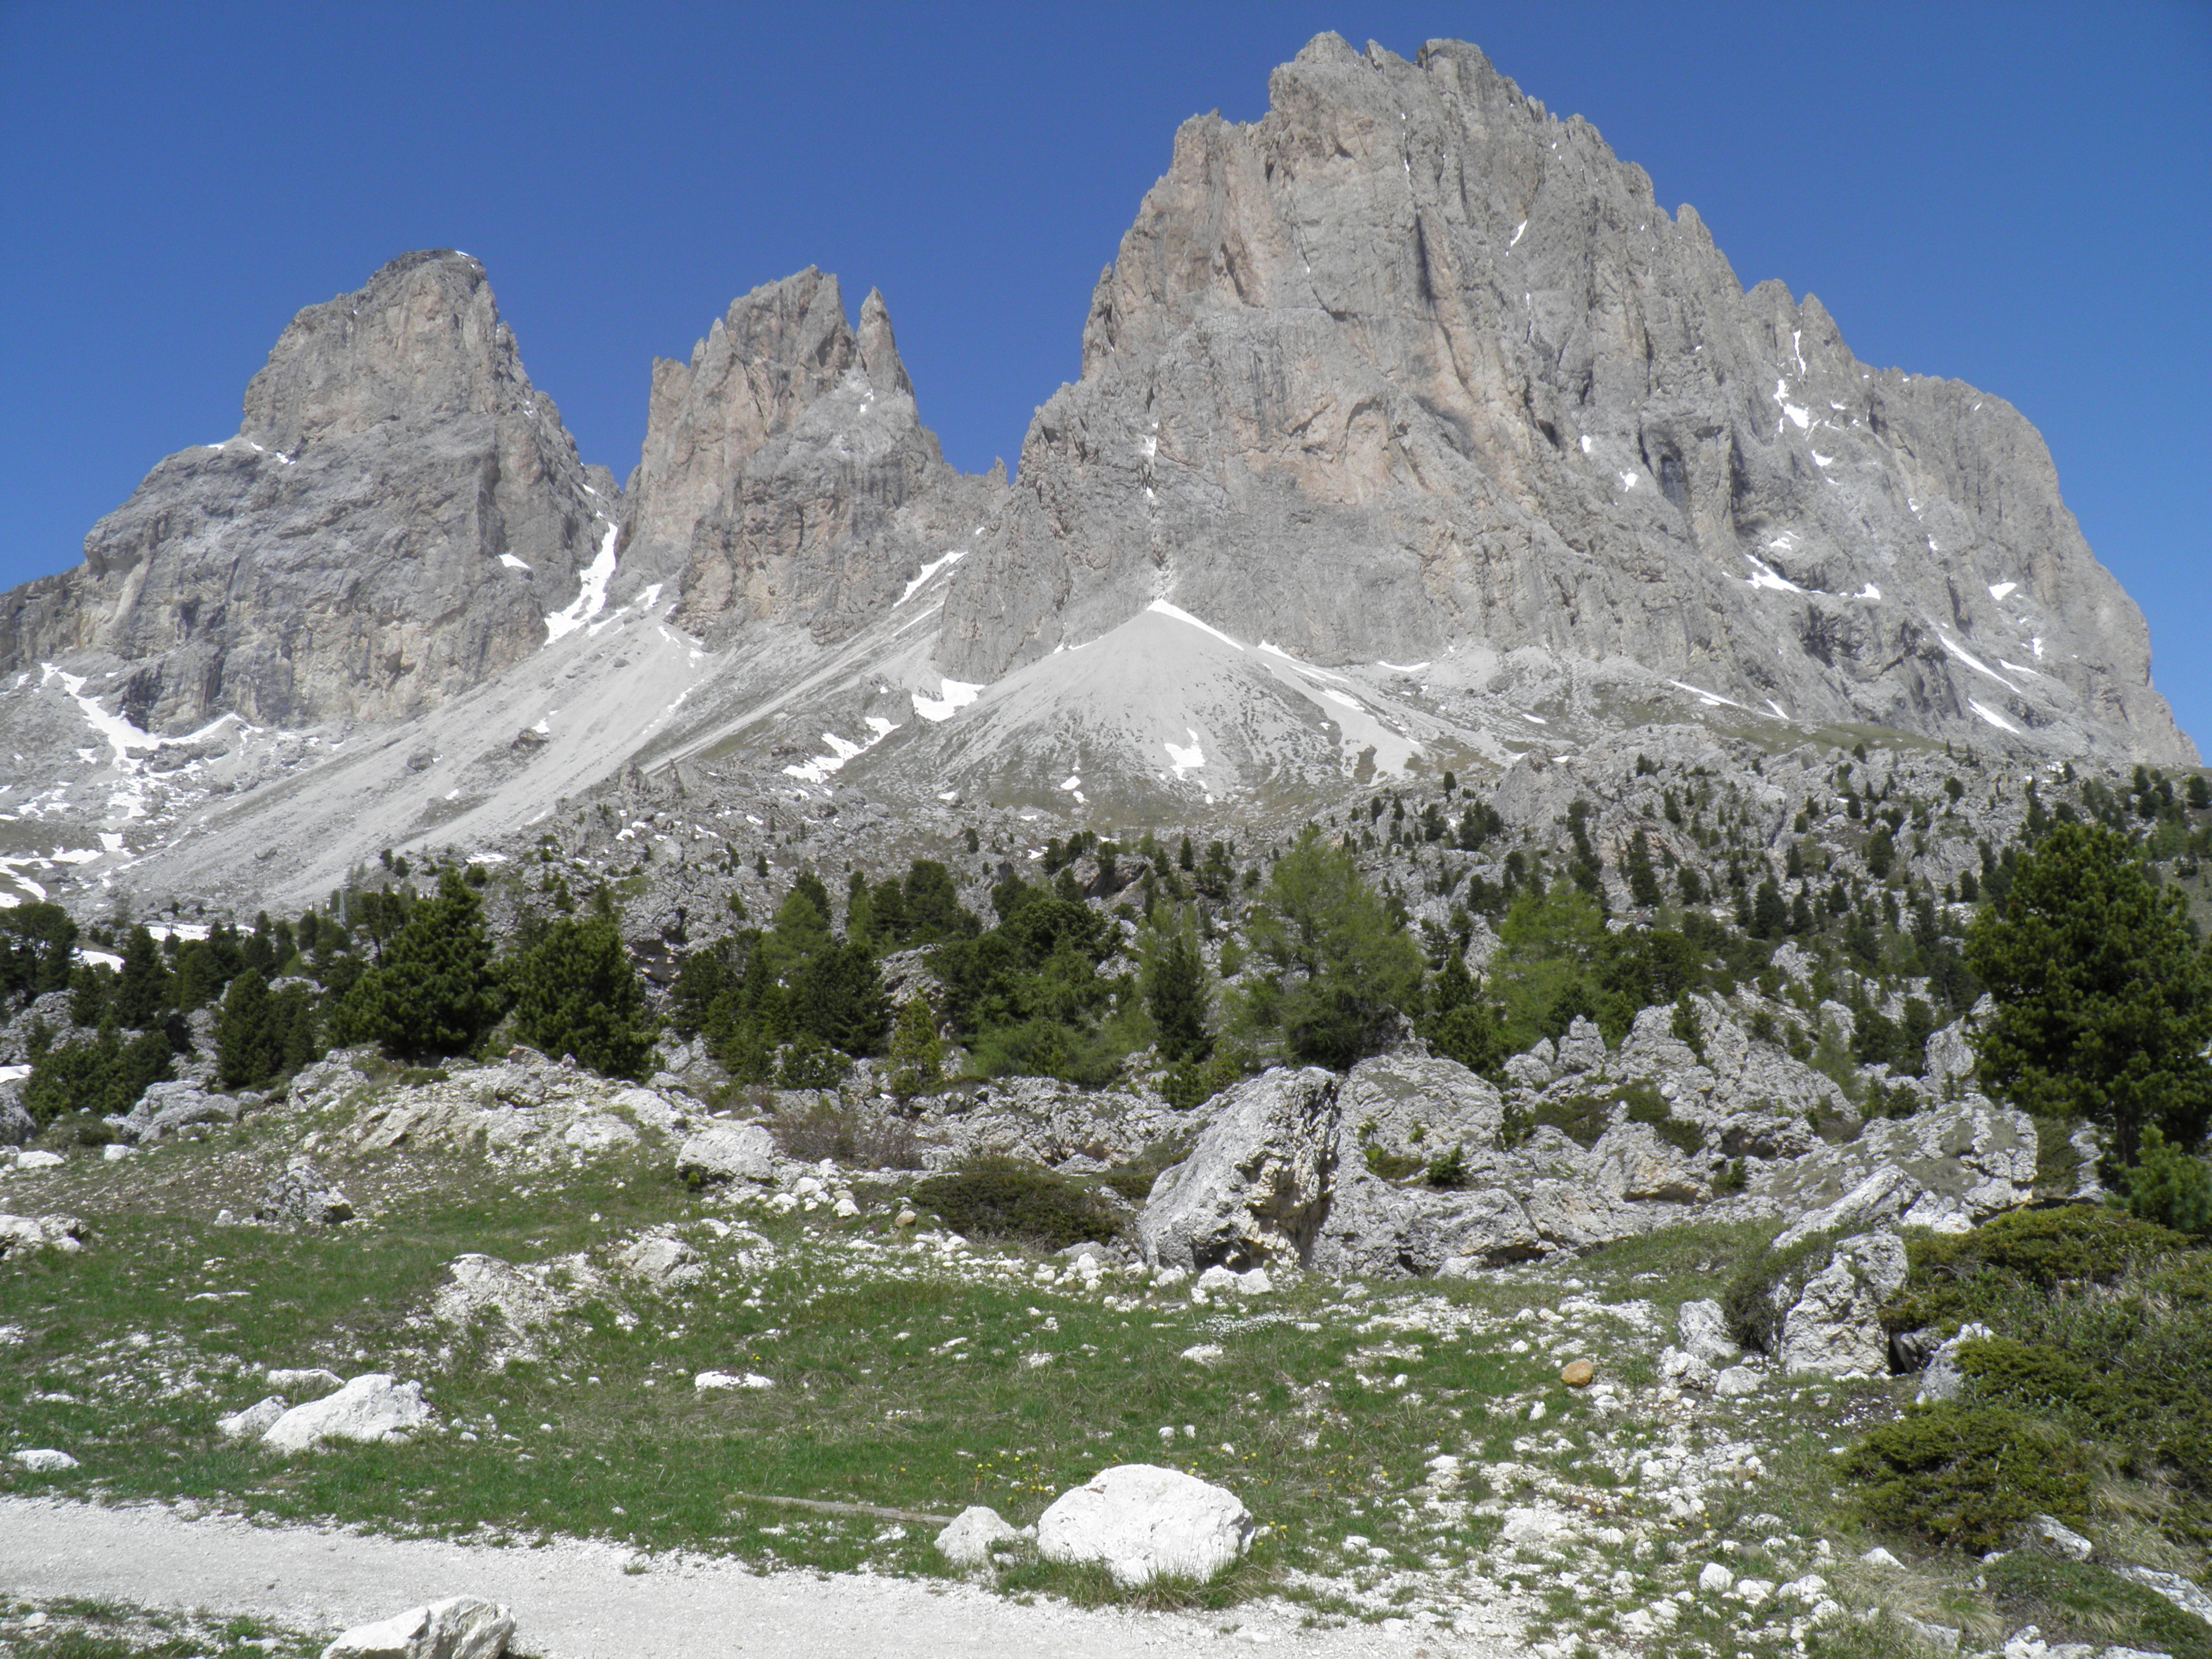
landscape, wilderness, mountain, snow, adventure, valley, mountain range, summer, holiday, ridge, summit, massif, geology, mountains, alps, badlands, plateau, trentino, fell, cirque, moraine, dolomites, landform, mountain pass, geographical feature, mountainous landforms, geological phenomenon